Crvena Jabuka

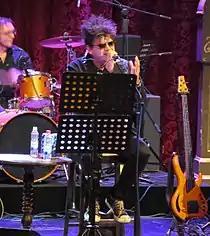
Dražen Žerić performing with Crvena Jabuka in 2014

The band marked their 30th anniversary with the double live album "Bivše djevojčice, bivši dječaci – Unplugged live u Lisinskom" ("Former Girls, Former Boys – Unplugged Live in Lisinski"), recorded on their concert held in Vatroslav Lisinski Concert Hall in Zagreb on 18 February 2014. The concert featured numerous guests, including Saša Lošić, with whom Crvena Jabuka performed Plavi Orkestar's old hits "Bolje biti pijan nego star" ("Better to Be Drunk than Old") and "Suada", and Željko Bebek, with whom the band performed Bijelo Dugme's old hit "Ima neka tajna veza" ("There's Some Secret Connection"). On 29 September 2014, the band's former guitarist Džimi Kurfirst—who had, after leaving Crvena Jabuka, recorded two instrumental albums— died following a long illness.